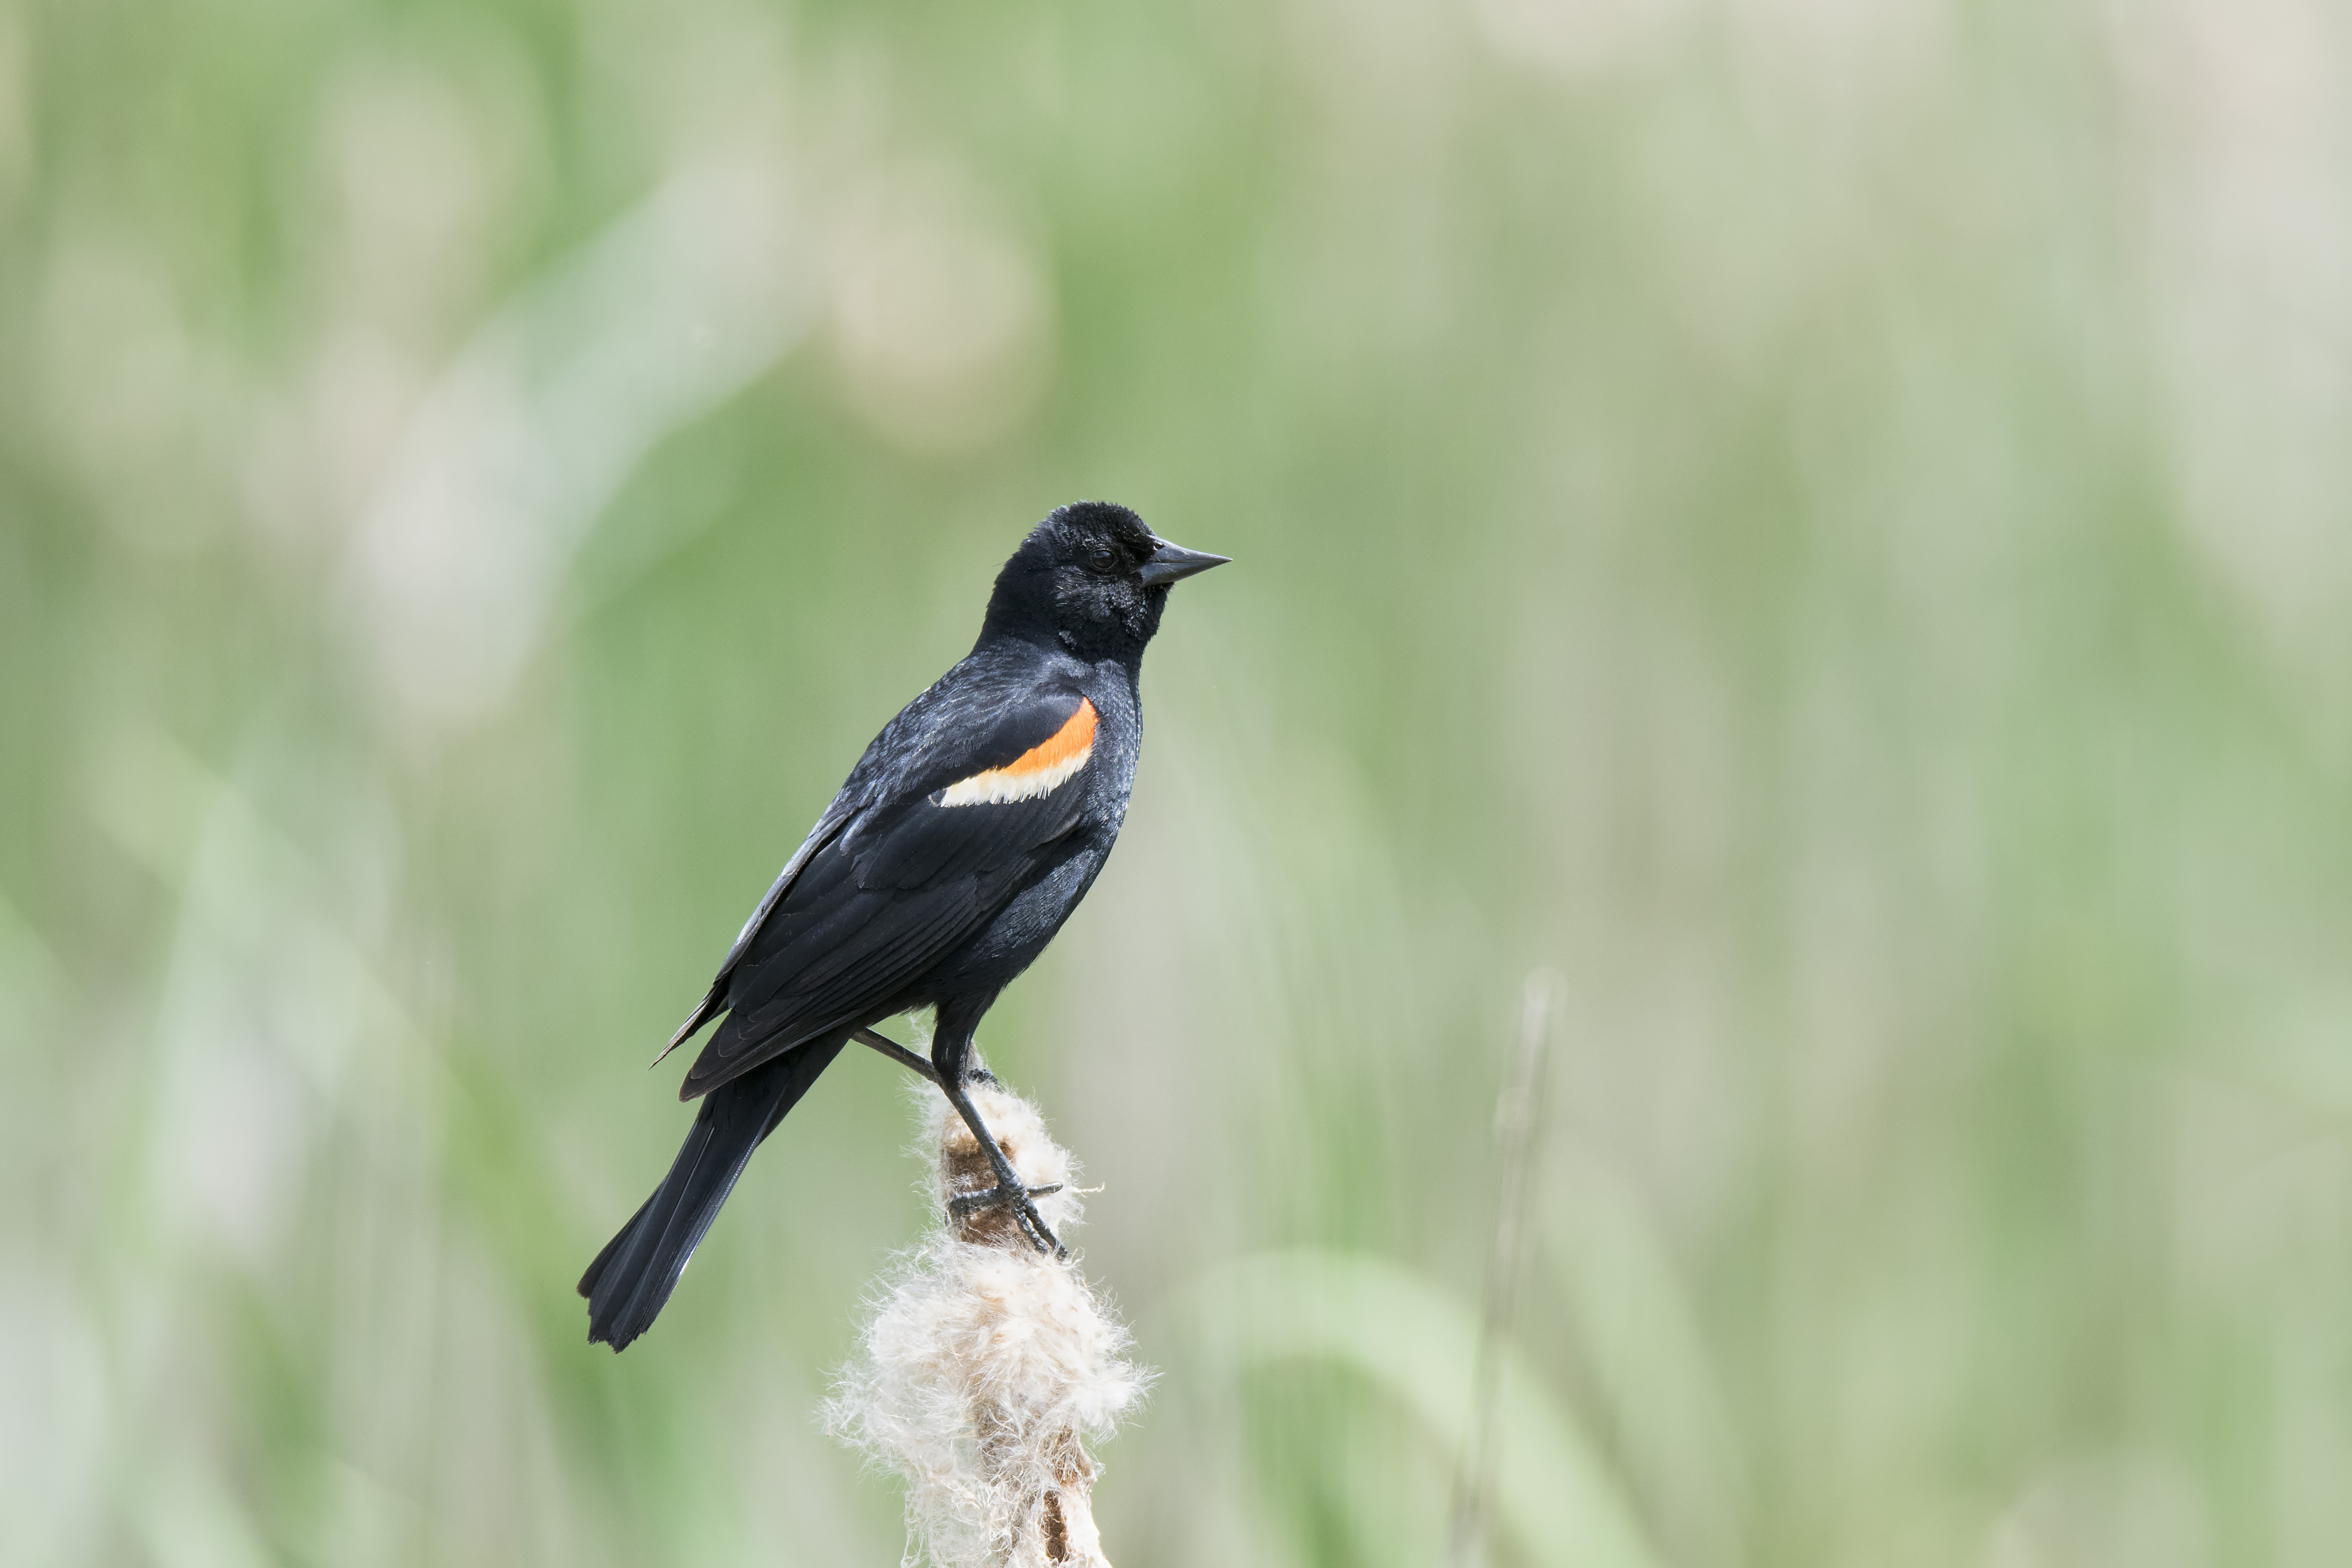
nature, bird, wildlife, red, beak, winged, fauna, canada, a, vertebrate, quebec, blackbird, sherbrooke, oiseau, carouge, paulettes, eurasian magpie, old world flycatcher, perching bird